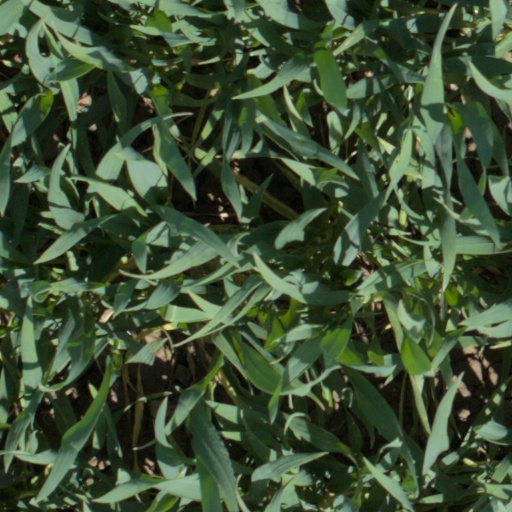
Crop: wheat